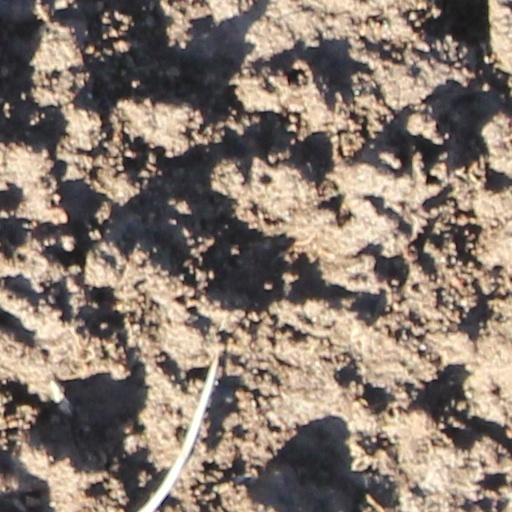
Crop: wheat